Salawaku

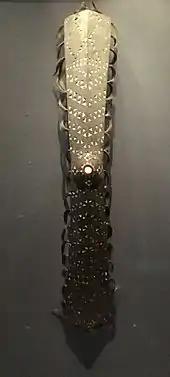
A 17th–19th century salawaku from Halmahera, housed at Singapore’s Asian Civilisations Museum. This specimen is made from wood, nacre, porcelain, and hair.

The Salawaku is an hour-glass shaped, long shield. The shield, including the handle, is carved from a single piece of wood. The upper and lower part are broad, and the shield is thinnest in the middle. At the front, it is rounded or has a slight V-shape so that the centre part comes to the foreground. The shield is slightly curved from top to bottom. On the rear, an elevated rib can be seen along the entire length, part of which is the handle in the middle. The front of the Salawaku is painted black using soot and plant juice. It is inlaid with mother-of-pearl and fragments of earthenware, and/or painted with "kakean" symbols (used by a secret society) and other ornaments; these materials often hint at the foreign aspect of the shields. The shield forms a 'body', and the inlaid patterns refer to certain bodily parts. The upper segment refers to the head, and the lower part to the feet. Arteries run lengthwise. The elevated rib on the rear side represents the spine and, just below the handle, the larynx. Inlays just above the centre represents the eyes. Their number allegedly refers to the number of enemies killed by the ancestors. The shield must be shorter than two arms’ length, in order to avoid the shield's end, and held against the chin to avoid tears falling on the shield, as 'courage and sadness must be separated.'